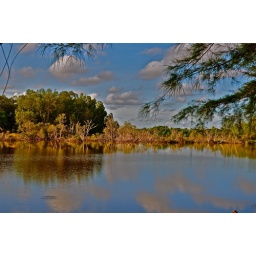
Was walking along mai khao beach in phuket and saw this beautiful lake....(no hdr)